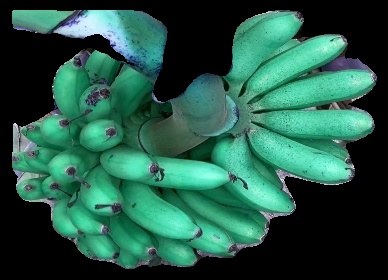
Variety: rasbale
Grade: grade1